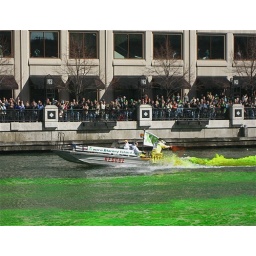
The plumbers throw in some red powder that turns the already green river a more electric green color.